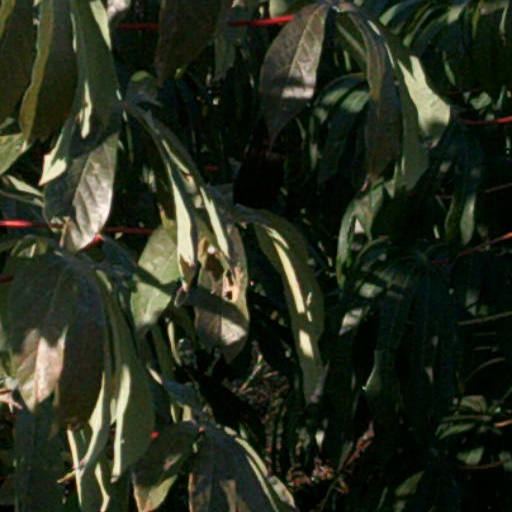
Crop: cassava